Maus

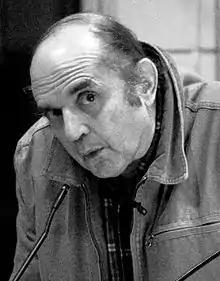
Comics writer and critic Harvey Pekar objected to "Maus"s use of animals, and the negative depiction of Spiegelman's father.

According to writer Arie Kaplan, some Holocaust survivors objected to Spiegelman making a comic book out of their tragedy. Literary critics such as Hillel Halkin objected that the animal metaphor was "doubly dehumanizing", reinforcing the Nazi belief that the atrocities were perpetrated by one species on another, when they were actually done by humans against humans. Comics writer and critic Harvey Pekar and others saw Spiegelman's use of animals as potentially reinforcing stereotypes. Pekar was also disdainful of Spiegelman's overwhelmingly negative portrayal of his father, calling him disingenuous and hypocritical for such a portrayal in a book that presents itself as objective. Comics critic R. C. Harvey argued that Spiegelman's animal metaphor threatened "to erode moral underpinnings", and played "directly into racist vision".